Forms of cricket

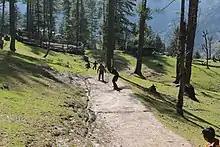
Tape ball cricket is played all over Pakistan

Tape ball cricket was invented in Karachi, Pakistan as an attempt to replicate the feeling of a standard game. It does so by covering a tennis ball with electrical tape to make it heavier and give it a smoother surface, similar to that of a hard cricket ball, which also creates extra swing in the air. This concept has the added advantage of not requiring any protective gear, which has seen it spread a sometimes exclusive sport to people from all walks of life. Since its inception in the 1960s-70s, it has been enjoyed in several countries and Pakistanis who have settled abroad have introduced the idea to others by founding tape ball leagues in the UK, USA, and Canada. It remains the most popular pastime for many in Pakistan and was named as one of cricket's ten greatest inventions by Wisden in 2020.